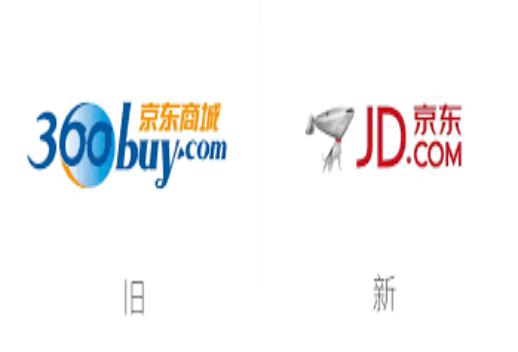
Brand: jd
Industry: Others